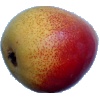
Label: Pear 2